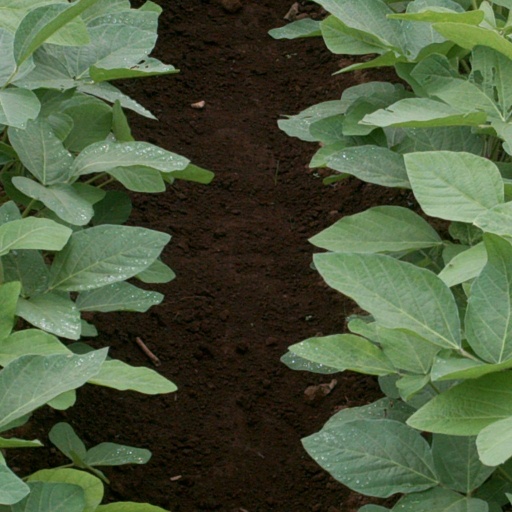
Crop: soybean